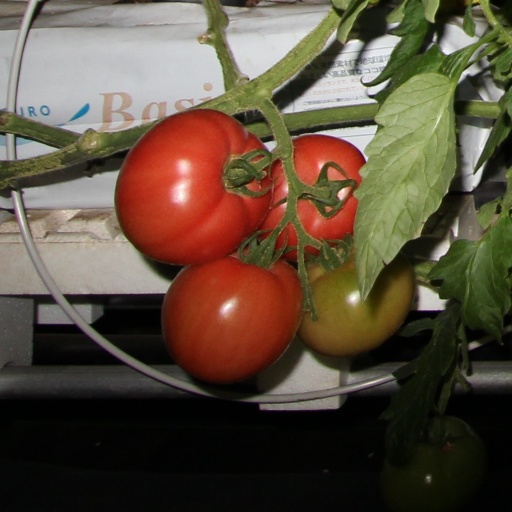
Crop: tomato